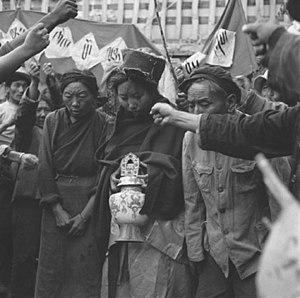
Samding Dorje Phagmo, est le nom d'une lignée de réincarnation au Tibet considérée comme émanation de Dorje Phagmo, conjointe de Heruka, une divinité courroucée. D'autres lignées de réincarnation importantes au Tibet sont celles des dalaï-lamas, panchen-lamas et karmapas.